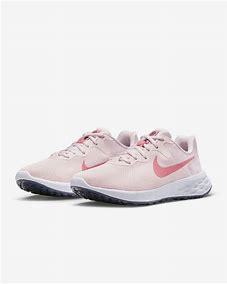
Brand: Nike
Model: Revolution 6 Next Nature